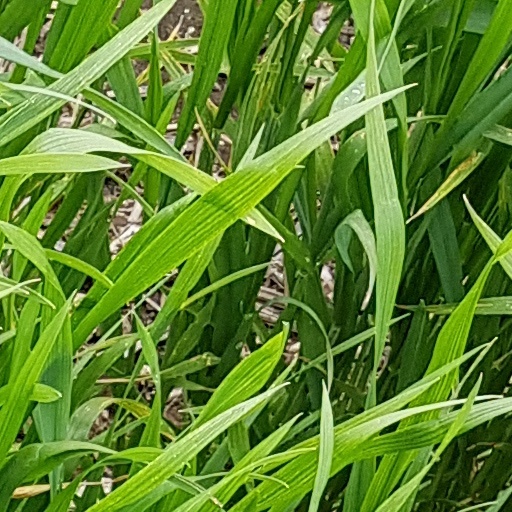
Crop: wheat